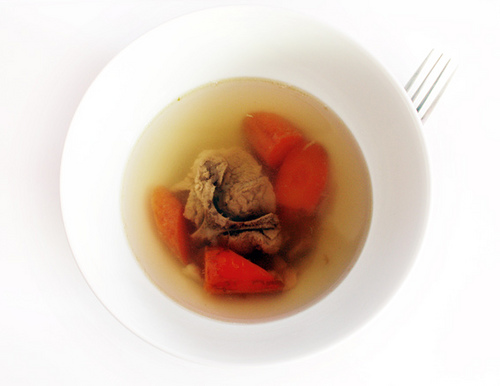
question: これは何ですか
answer: １人分の料理

question: どんな料理ですか
answer: ポトフ

question: ポトフには何が入っていますか
answer: 人参やお肉

question: どんなお皿に入れられていますか
answer: 丸くて深みのある白いお皿

question: 誰か人はいますか
answer: 誰もいない

question: お皿の横に何か置かれていますか
answer: フォークが置かれている

question: フォークはいくつありますか
answer: １つ

question: どんなフォークですか
answer: ステンレスの銀色のフォーク